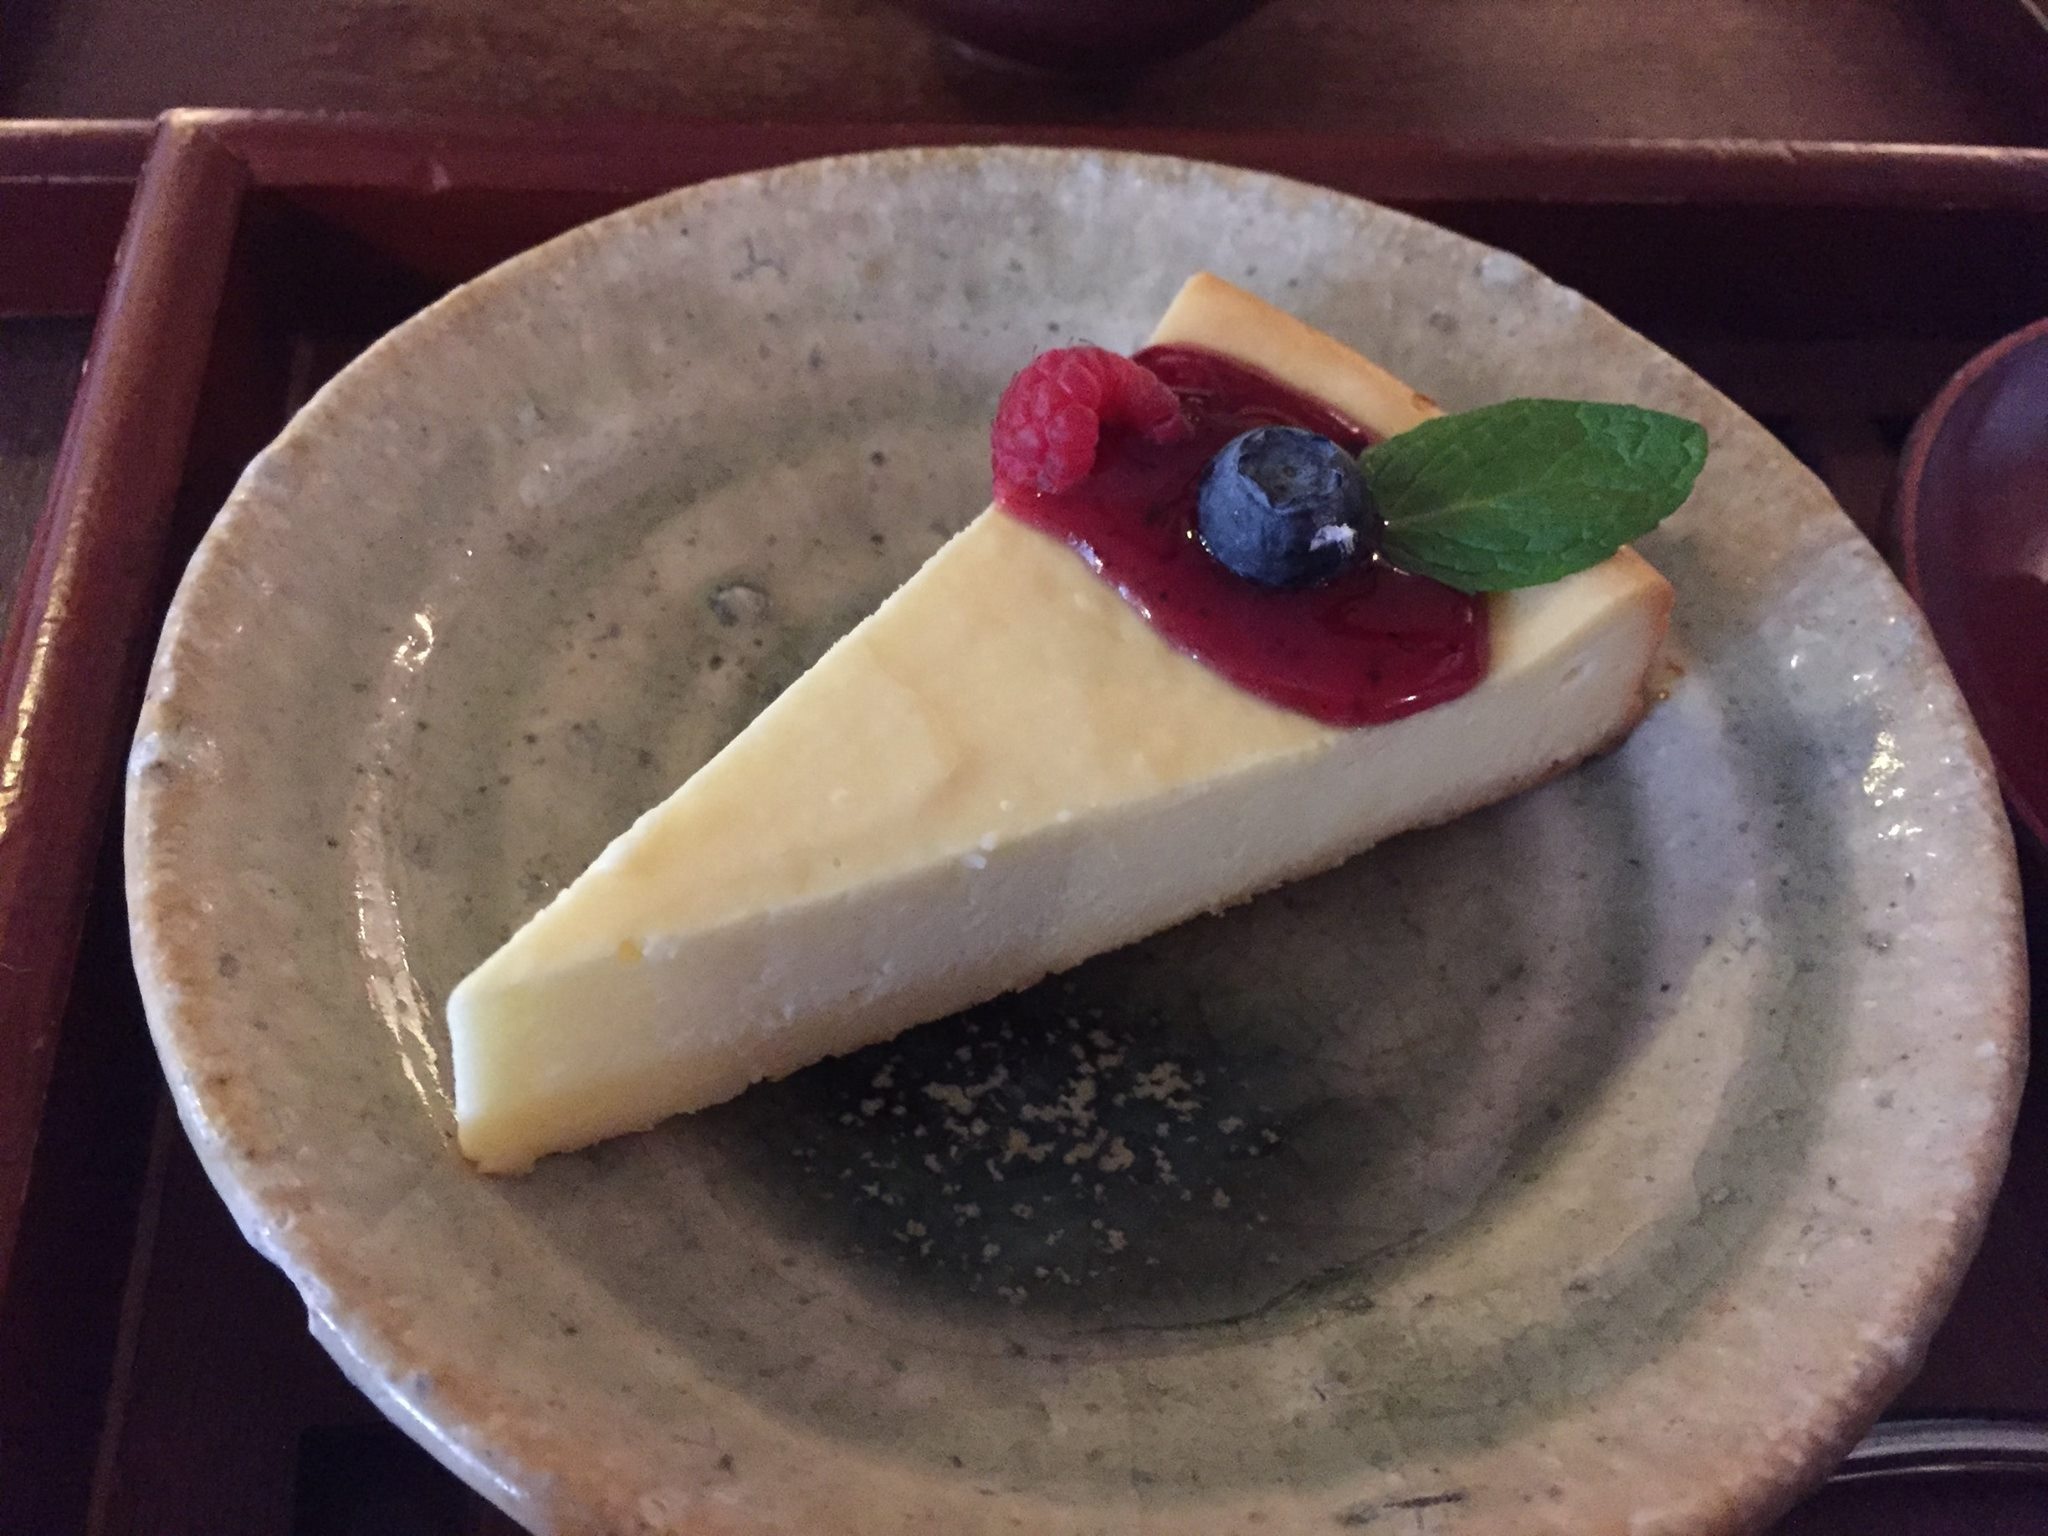
dish, meal, food, produce, breakfast, japan, dessert, cuisine, cheese cake